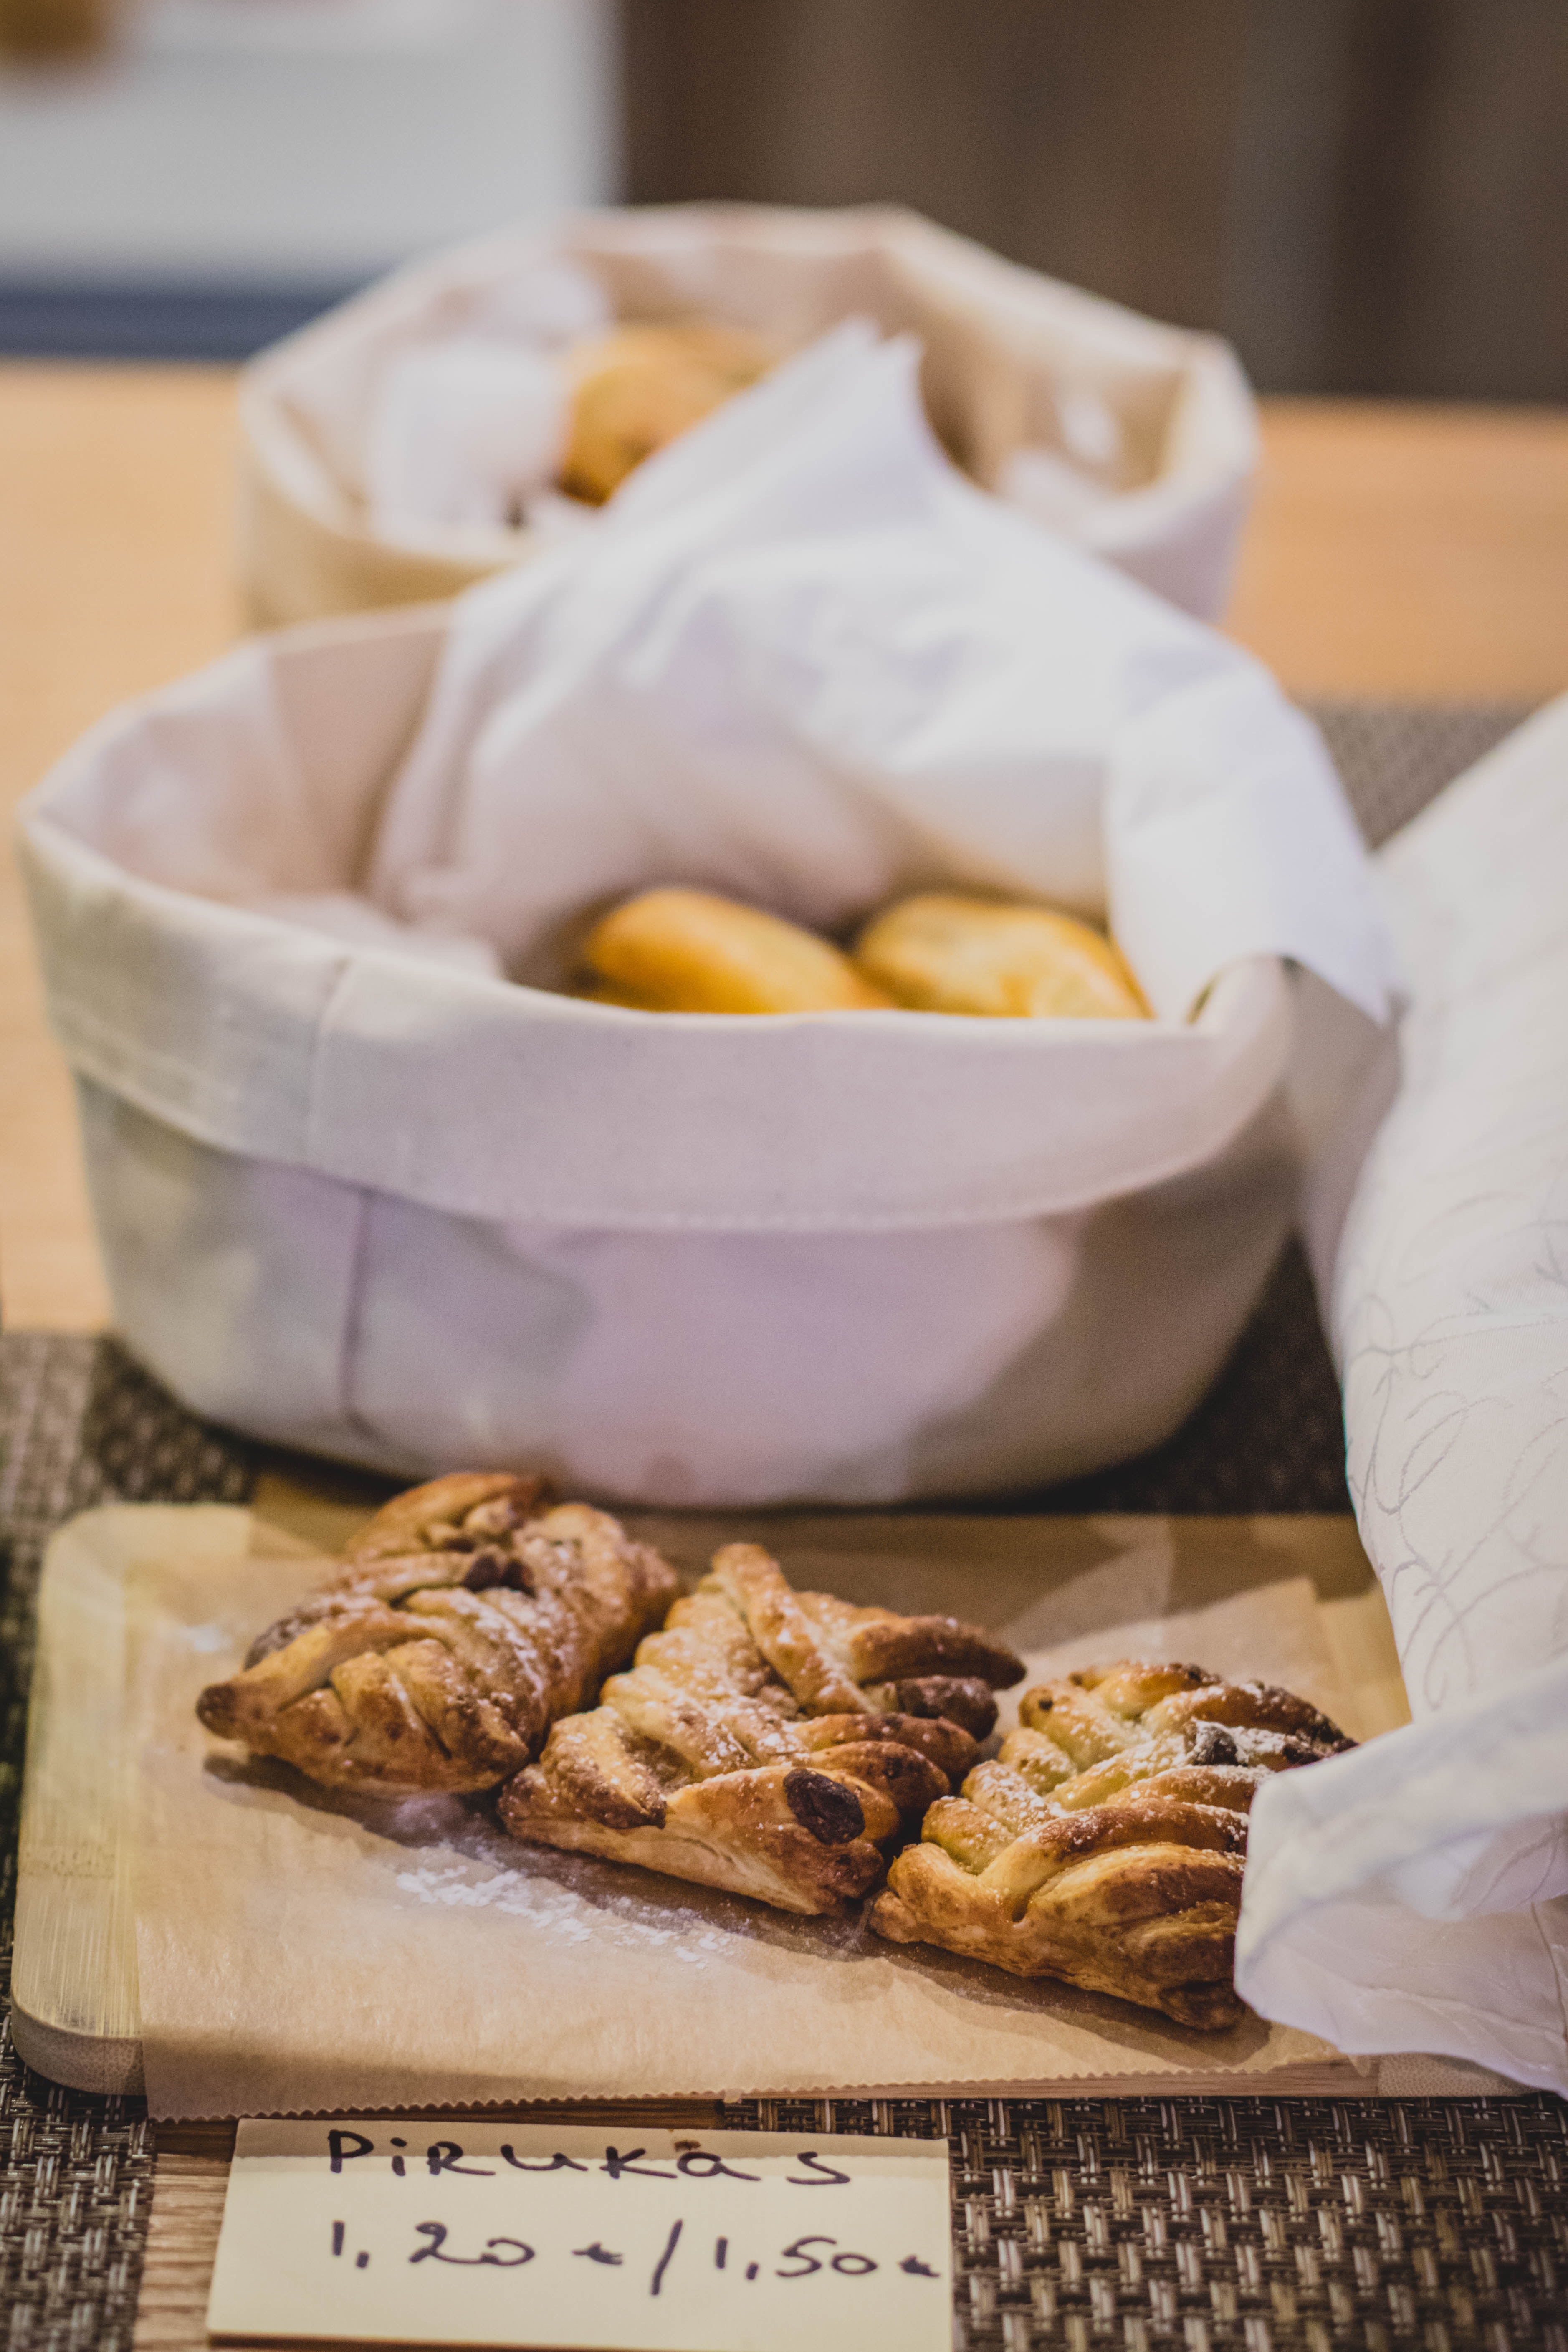
food, dish, cuisine, ingredient, dessert, scone, baked goods, snack, finger food, croissant, pastry, produce, breakfast, brunch, recipe, cookie